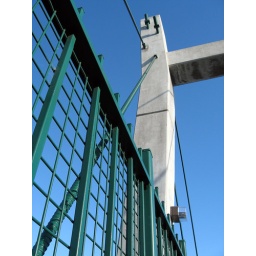
Looking up at the concrete tower in the middle of the pedestrian bridge over SR-500